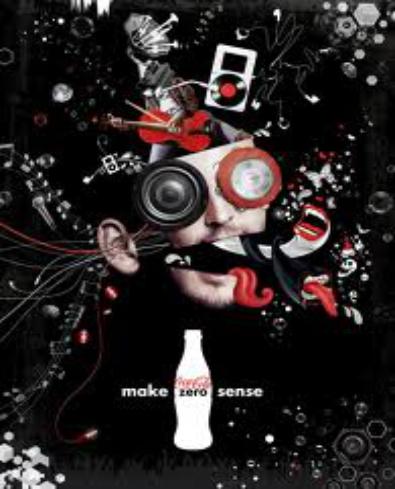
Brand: Coca-Cola Zero
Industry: Food